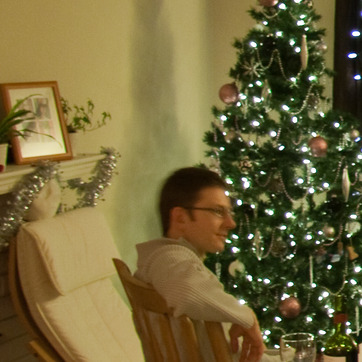
Material: hair